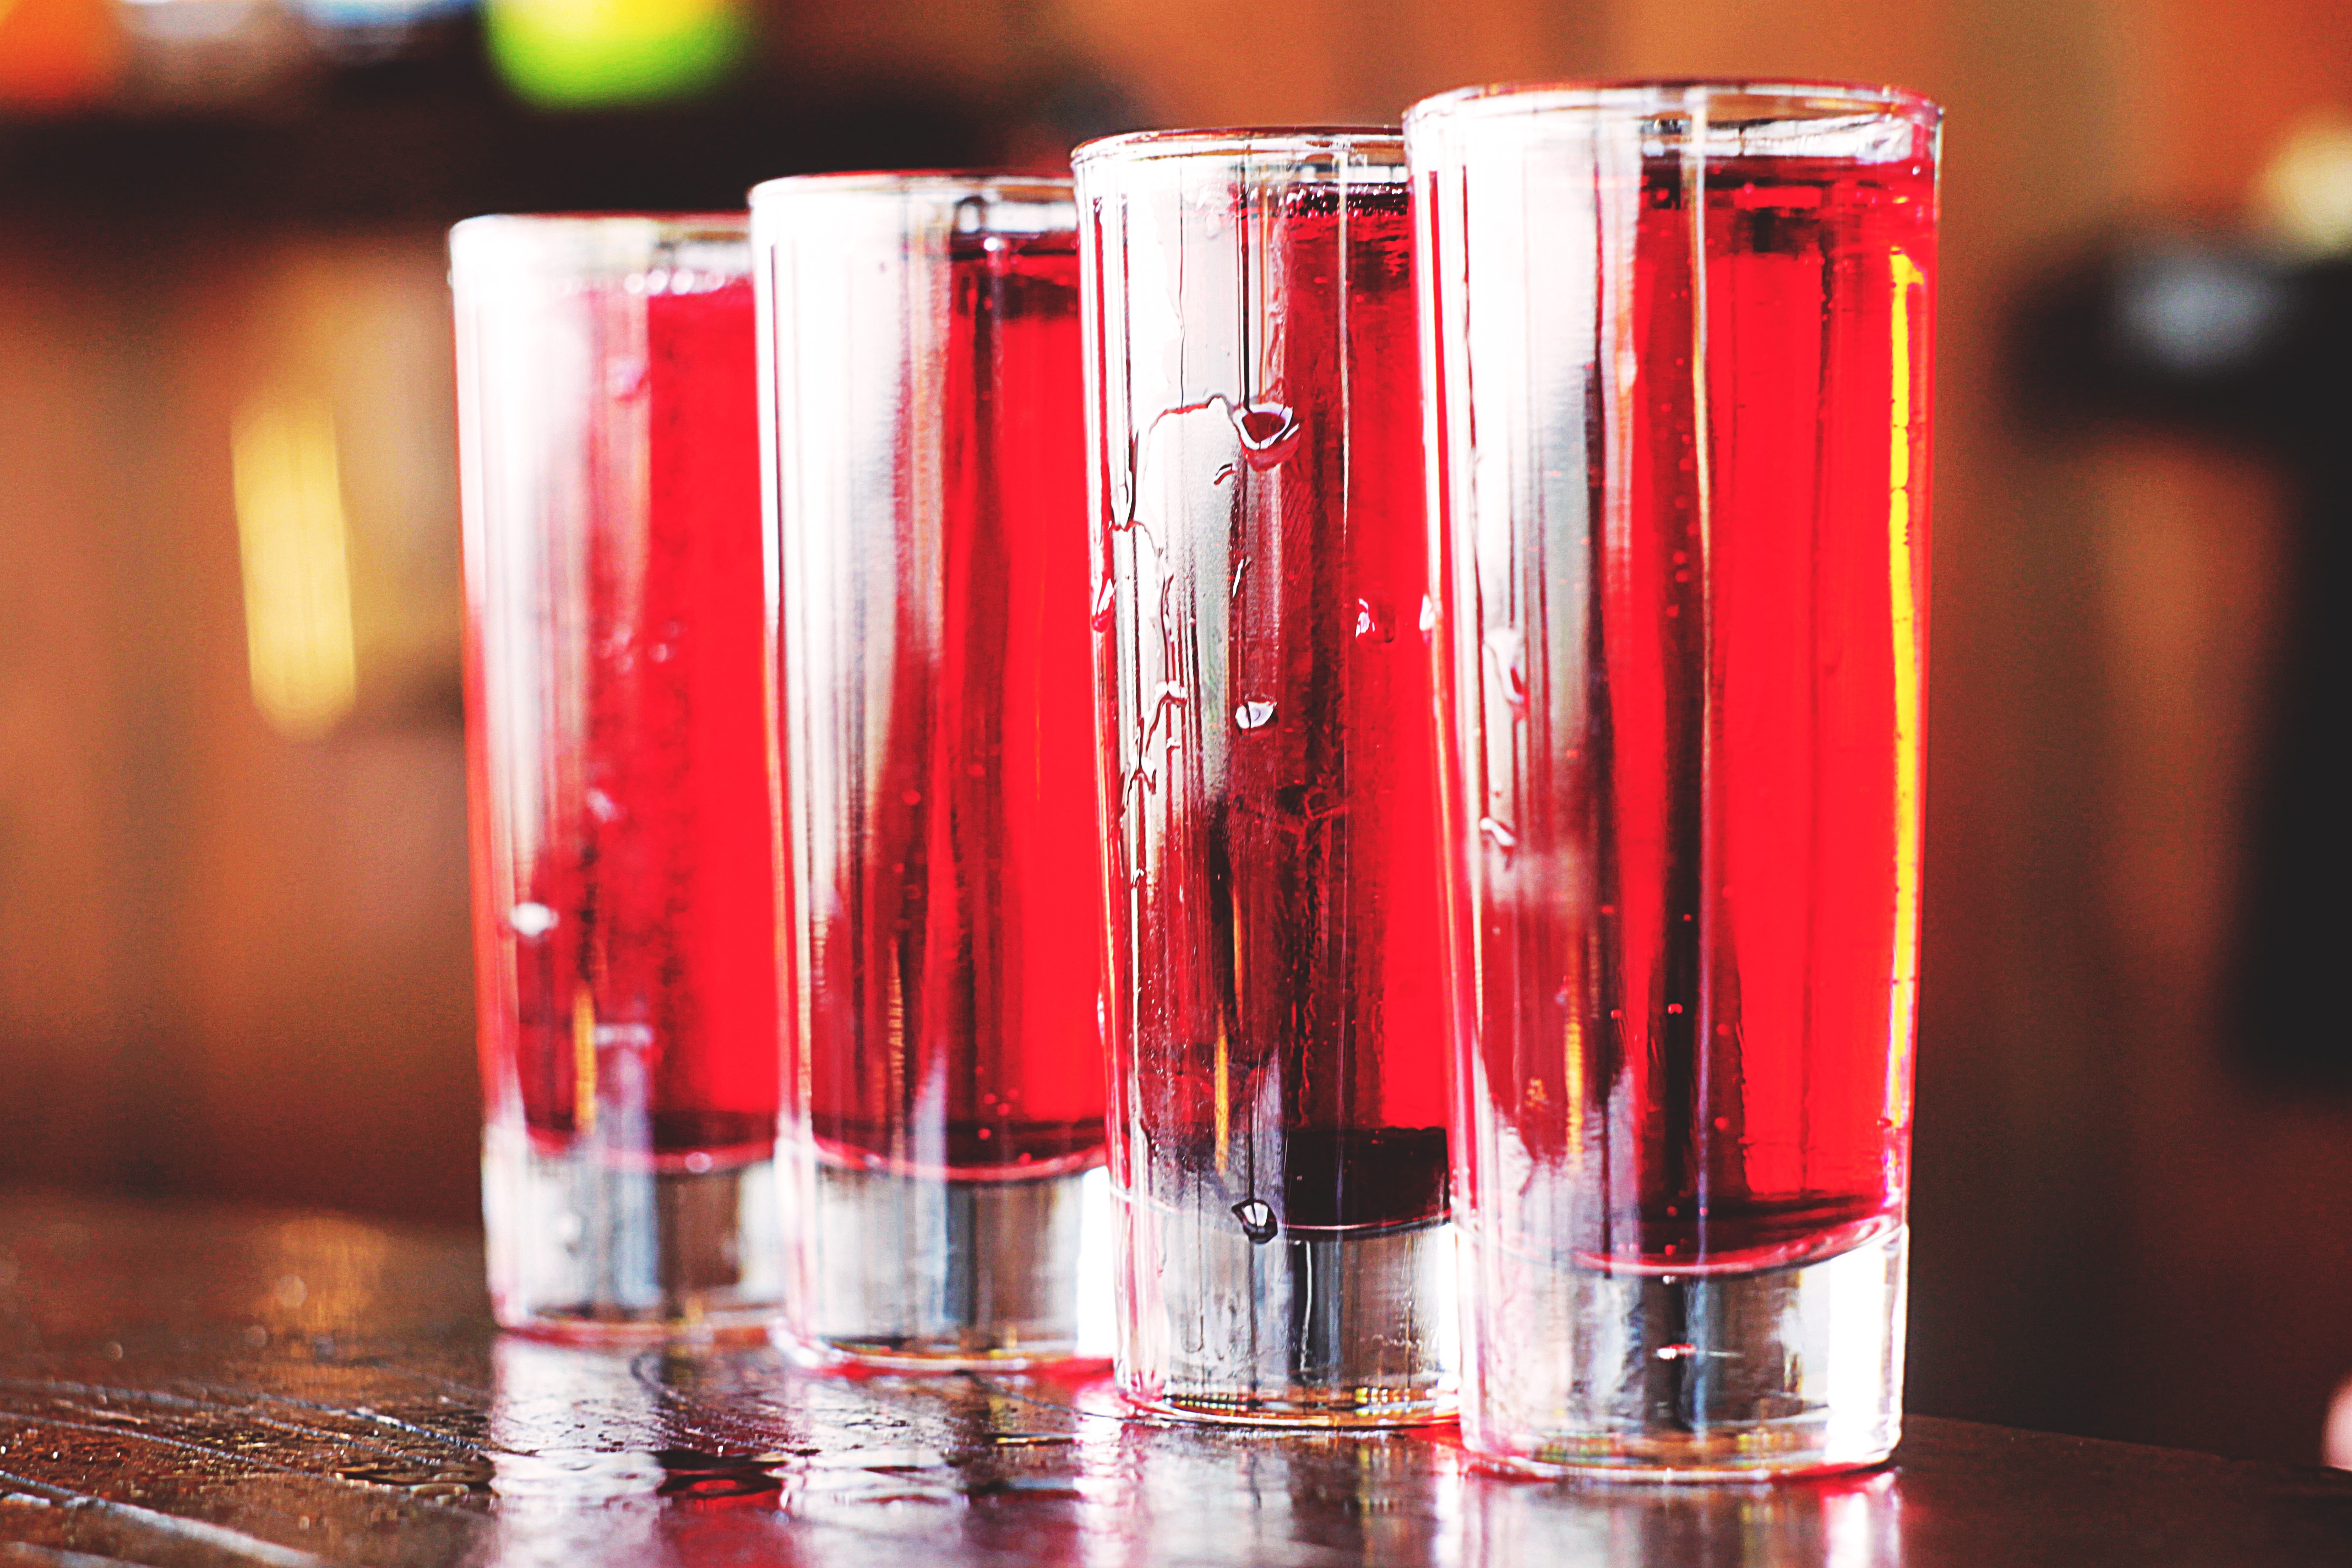
drink, highball glass, non alcoholic beverage, glass, distilled beverage, cocktail, fizz, glasses